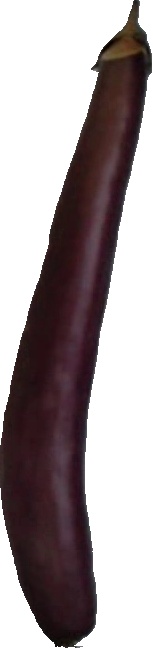
Label: eggplant_long_1